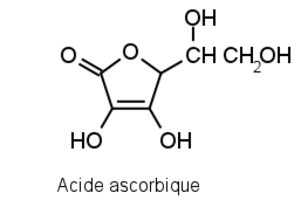
Le scorbut est une maladie due à une carence en vitamine C qui se traduit chez l'être humain, dans sa forme grave, par un déchaussement des dents et la purulence des gencives, des hémorragies, puis la mort.